Caligus

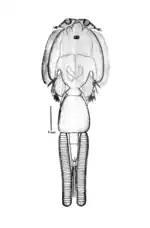
"Caligus chelifer"

Caligus is a genus of sea lice in the family Caligidae. The species are parasites of marine fishes and could be vectors of viruses. , the World Register of Marine Species includes the following species: